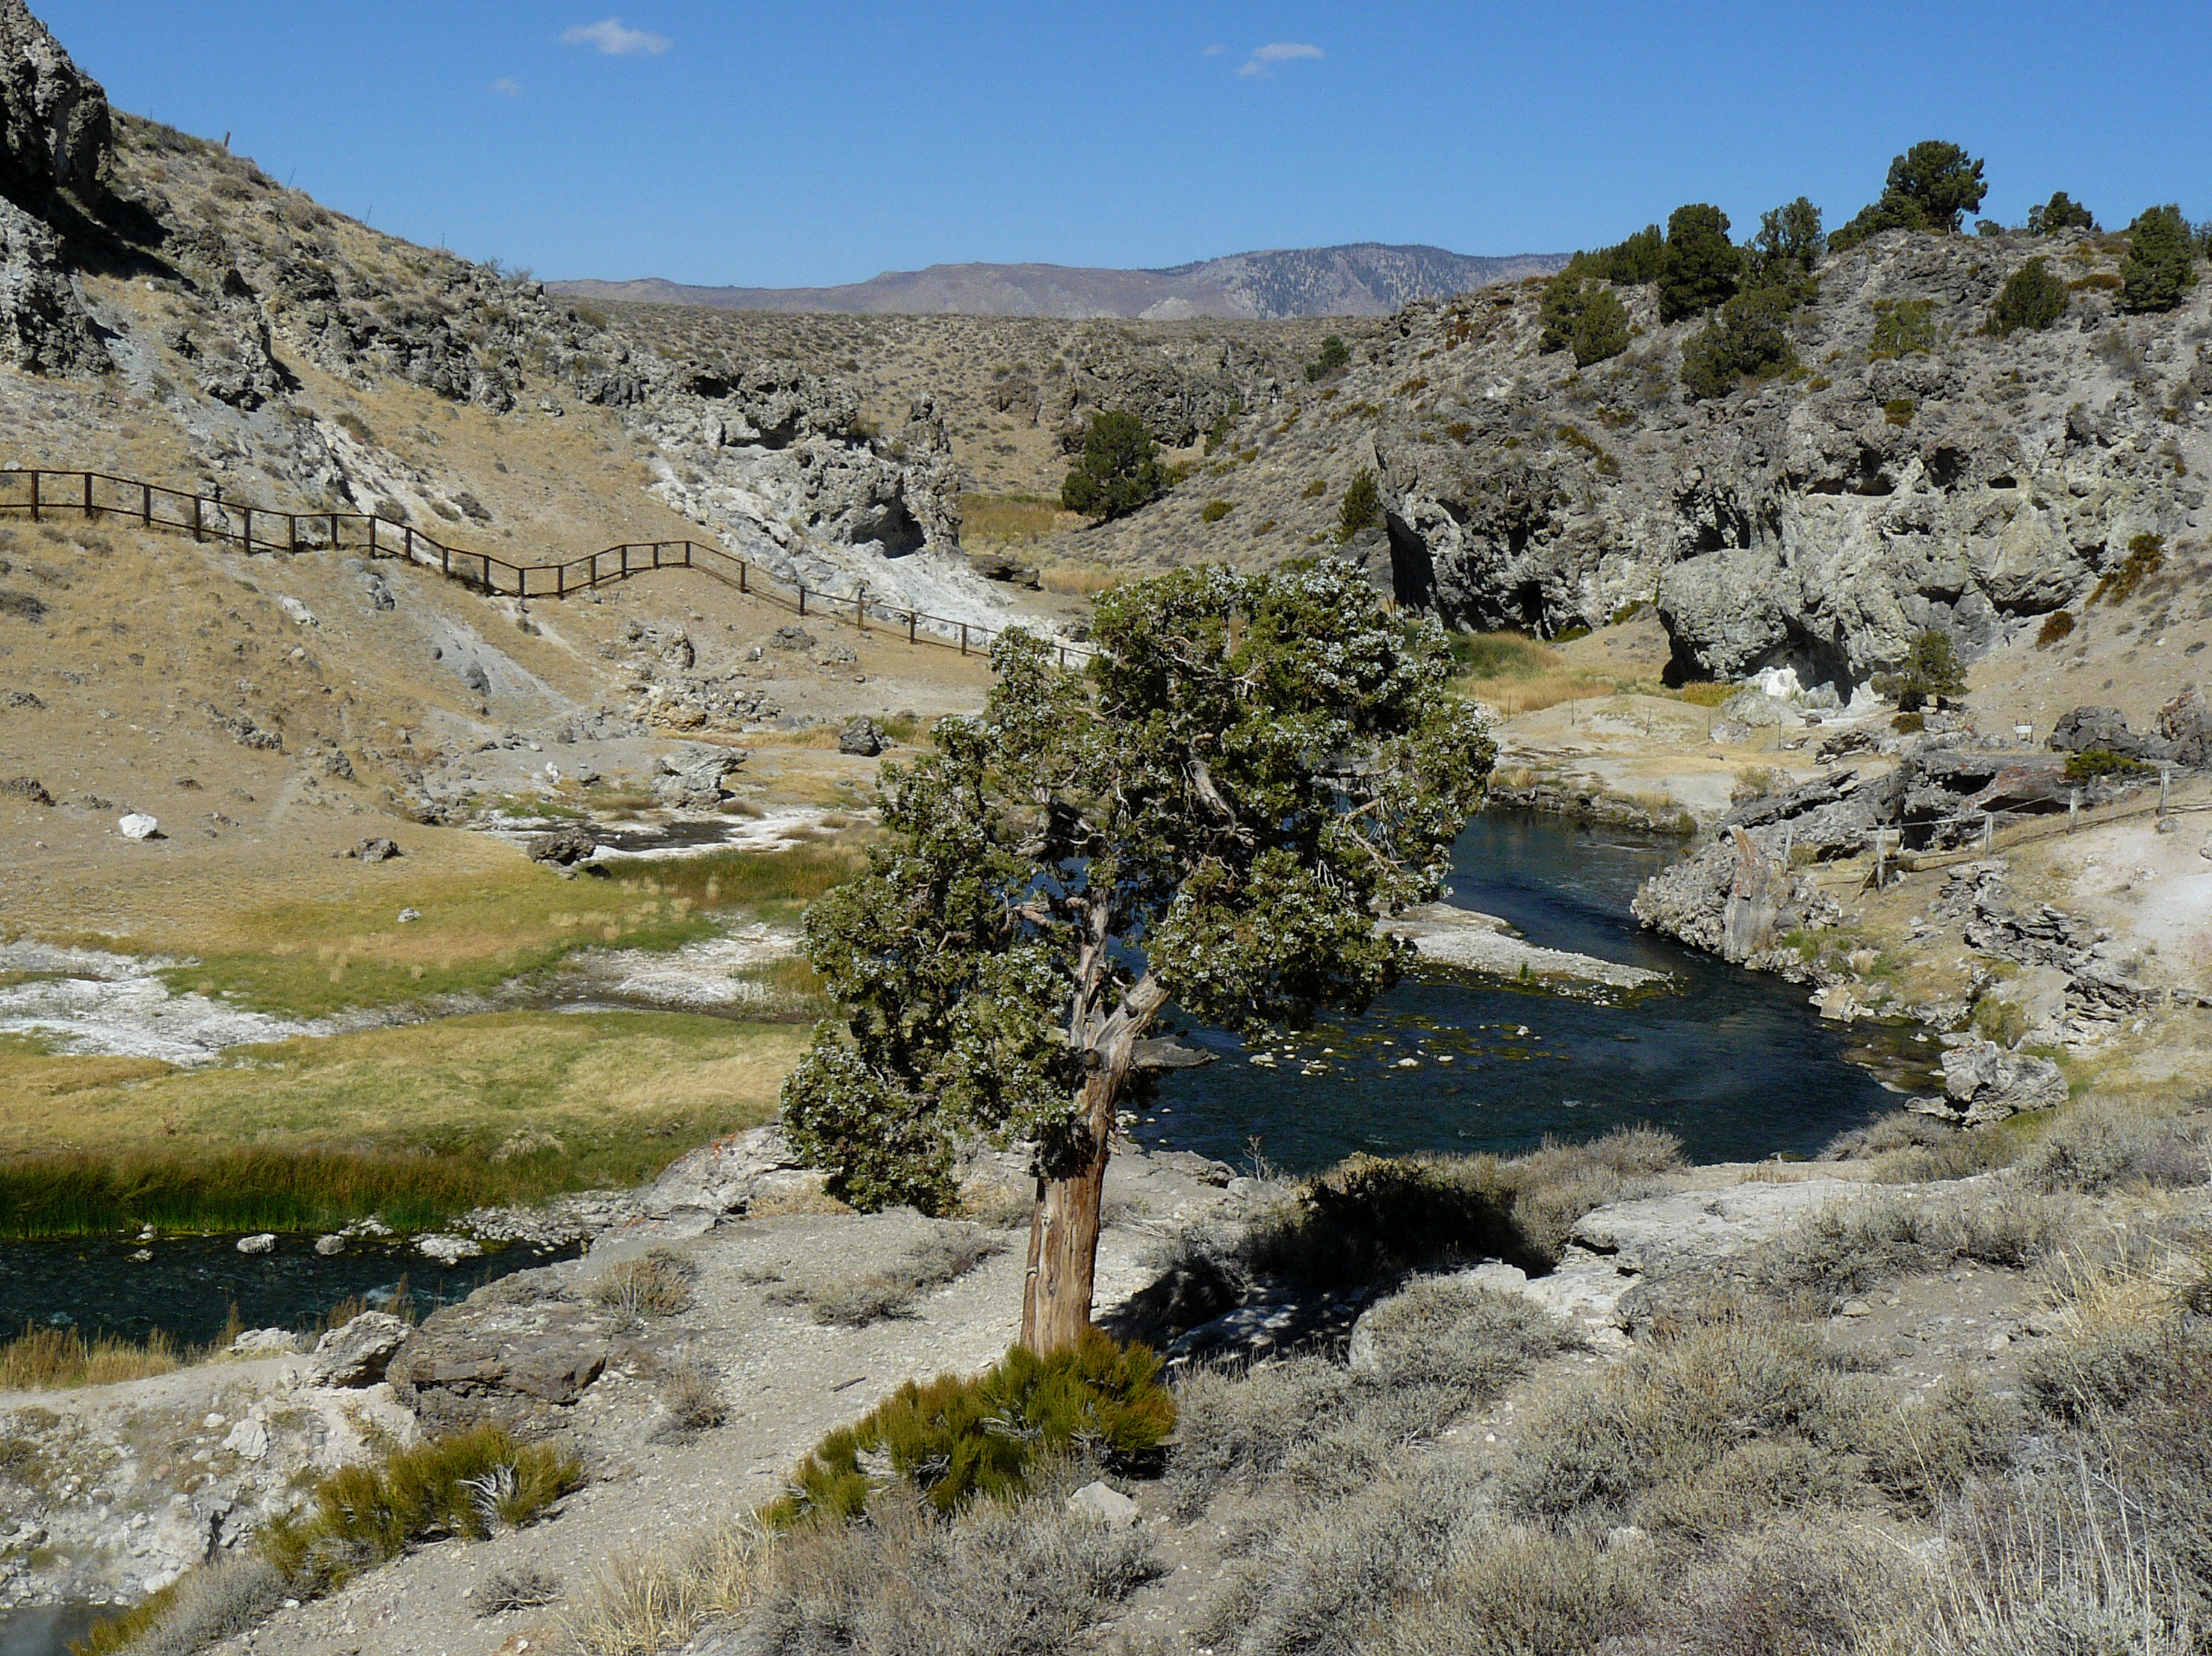
landscape, rock, wilderness, walking, mountain, hiking, trail, lake, adventure, river, valley, mountain range, stream, national park, ridge, geology, backpacking, badlands, plateau, joycecory, volcanicregionofcalif, hotcreek, junipertree, monocountynativeplants, wadi, landform, mountainous landforms